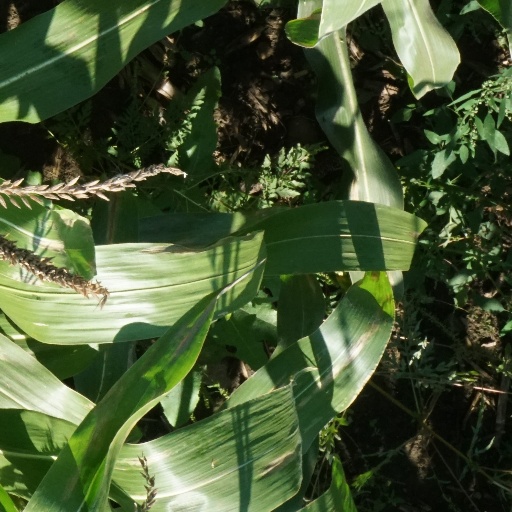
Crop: maize; corn